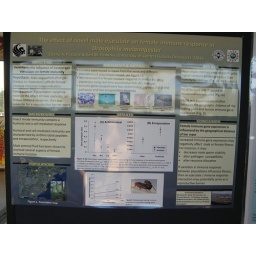
&amp;quot;The effect of novel male ejaculate on female immune response in &lt;em&gt;Drosophila melanogaster&lt;/em&gt;&amp;quot;